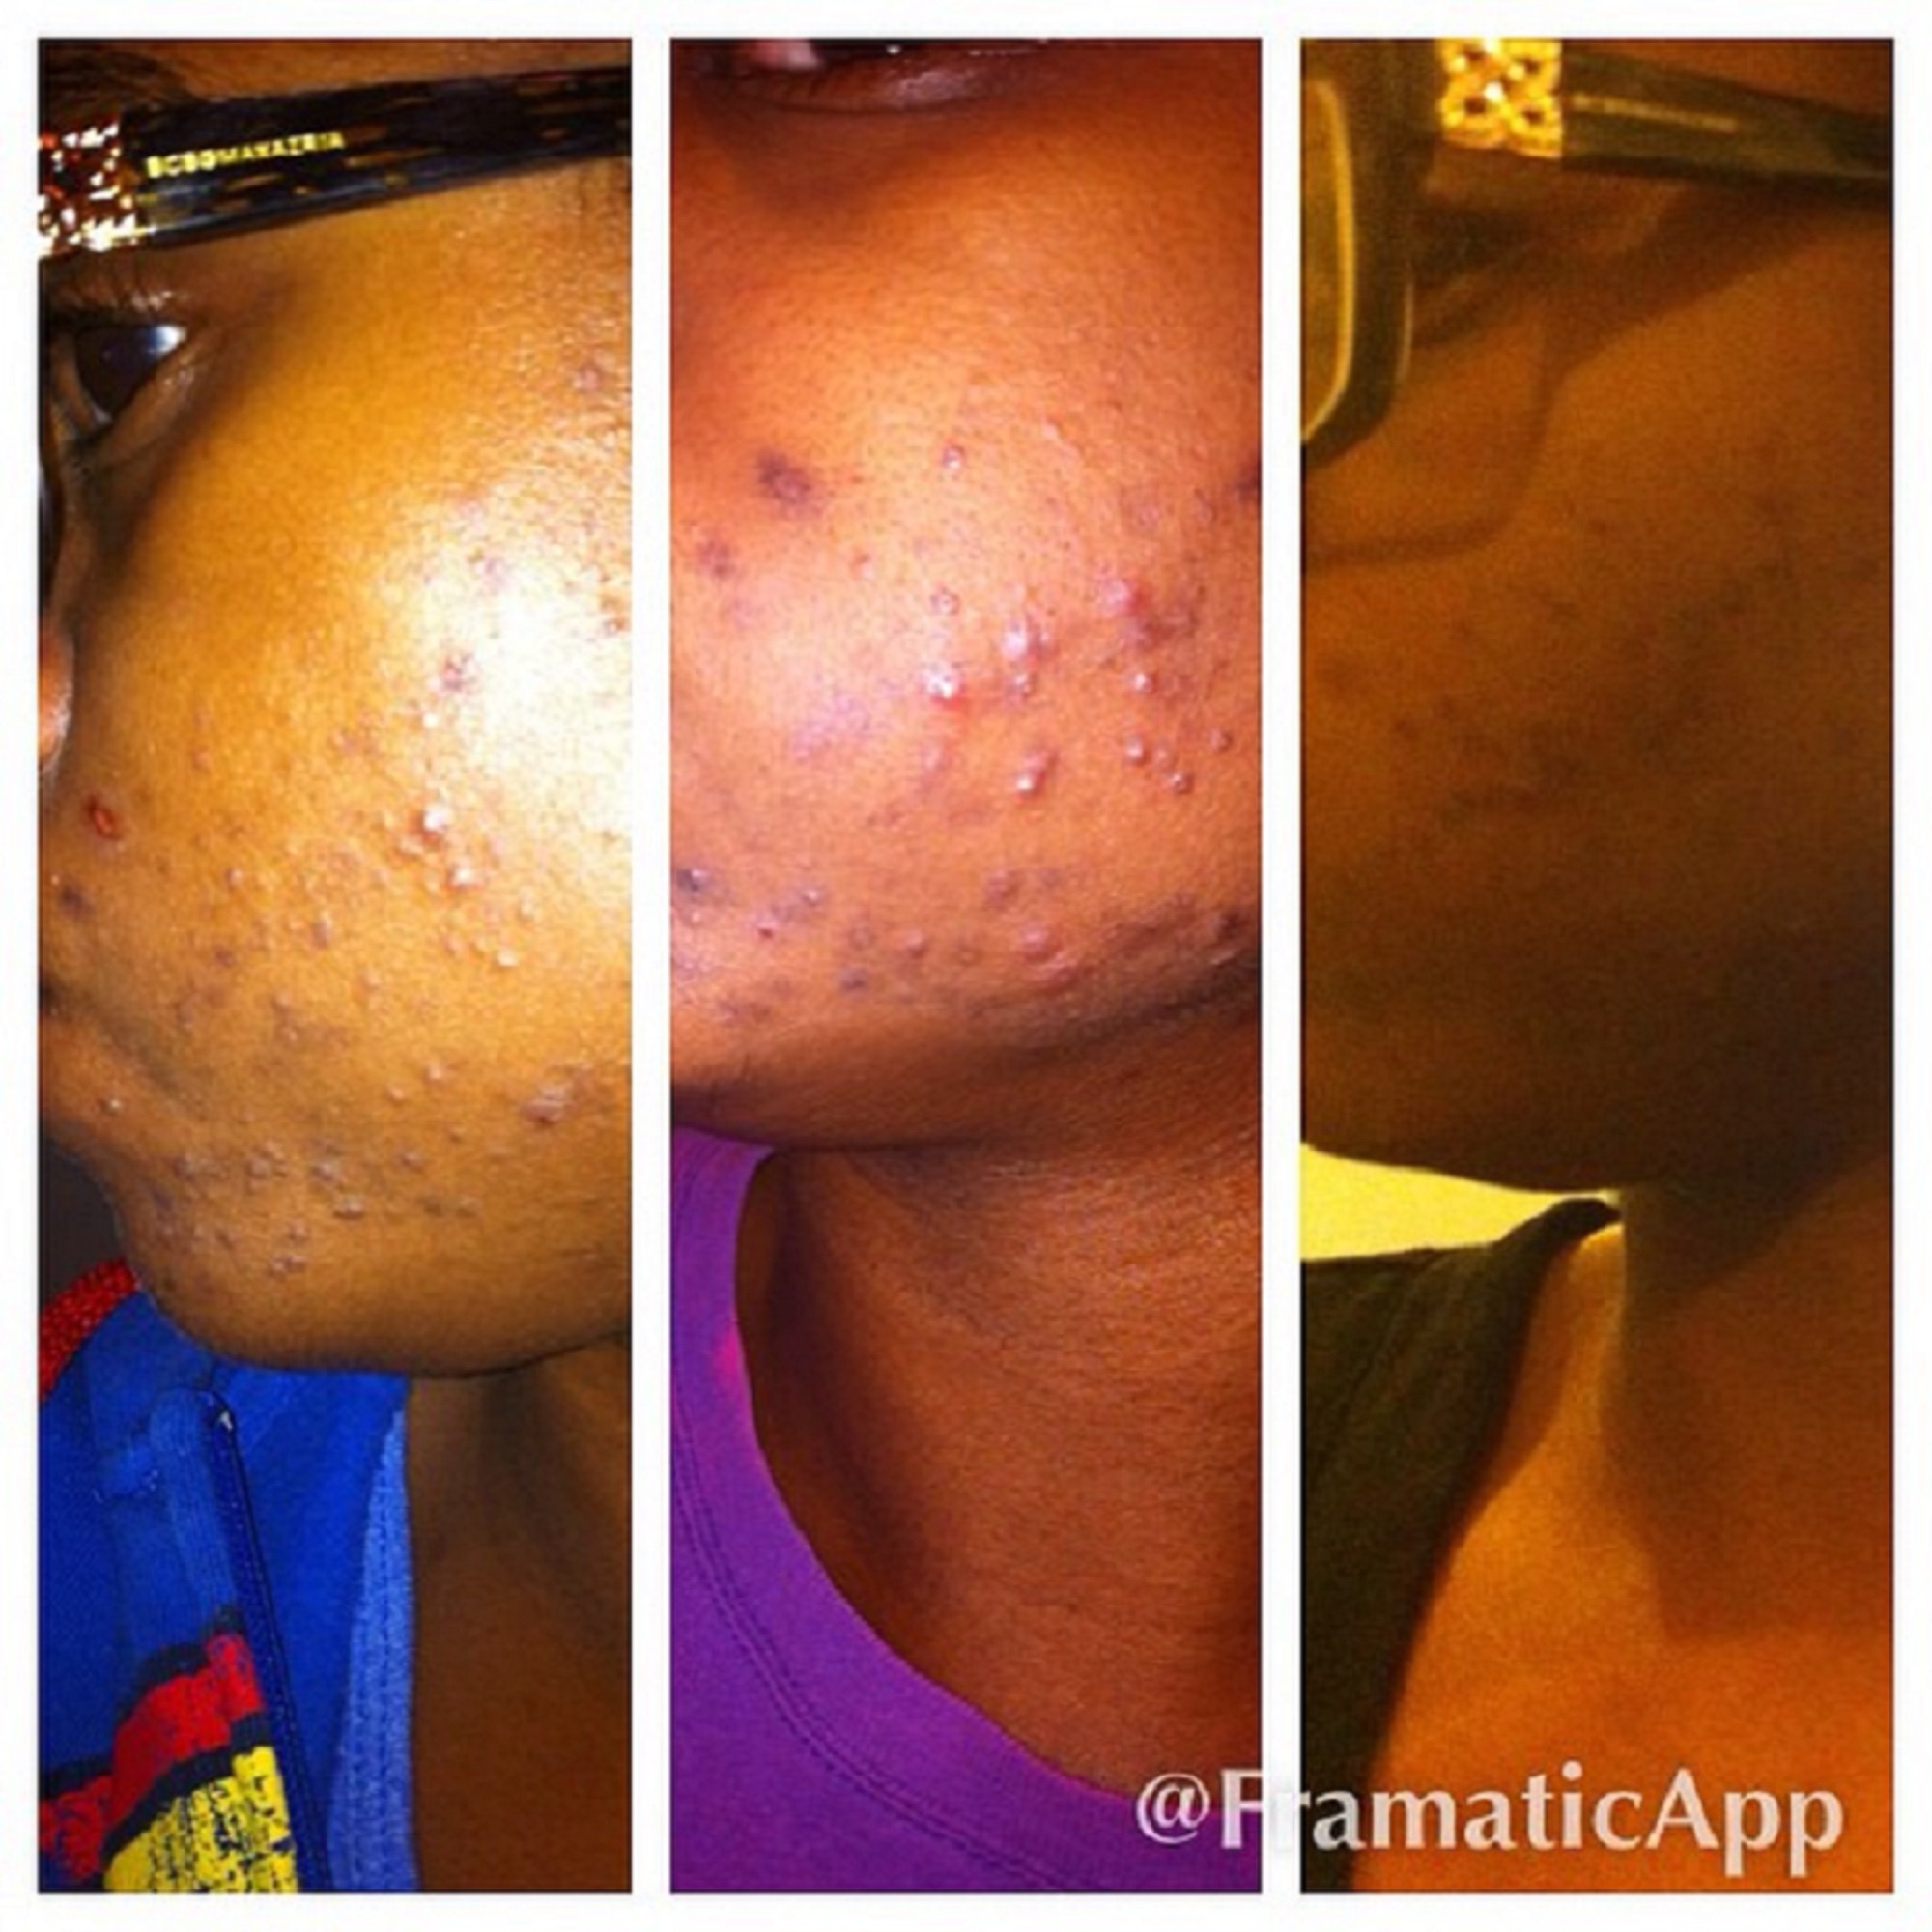
trunk, ear, arm, muscle, mouth, chest, human body, face, nose, head, skin, organ, abdomen, sense, chin